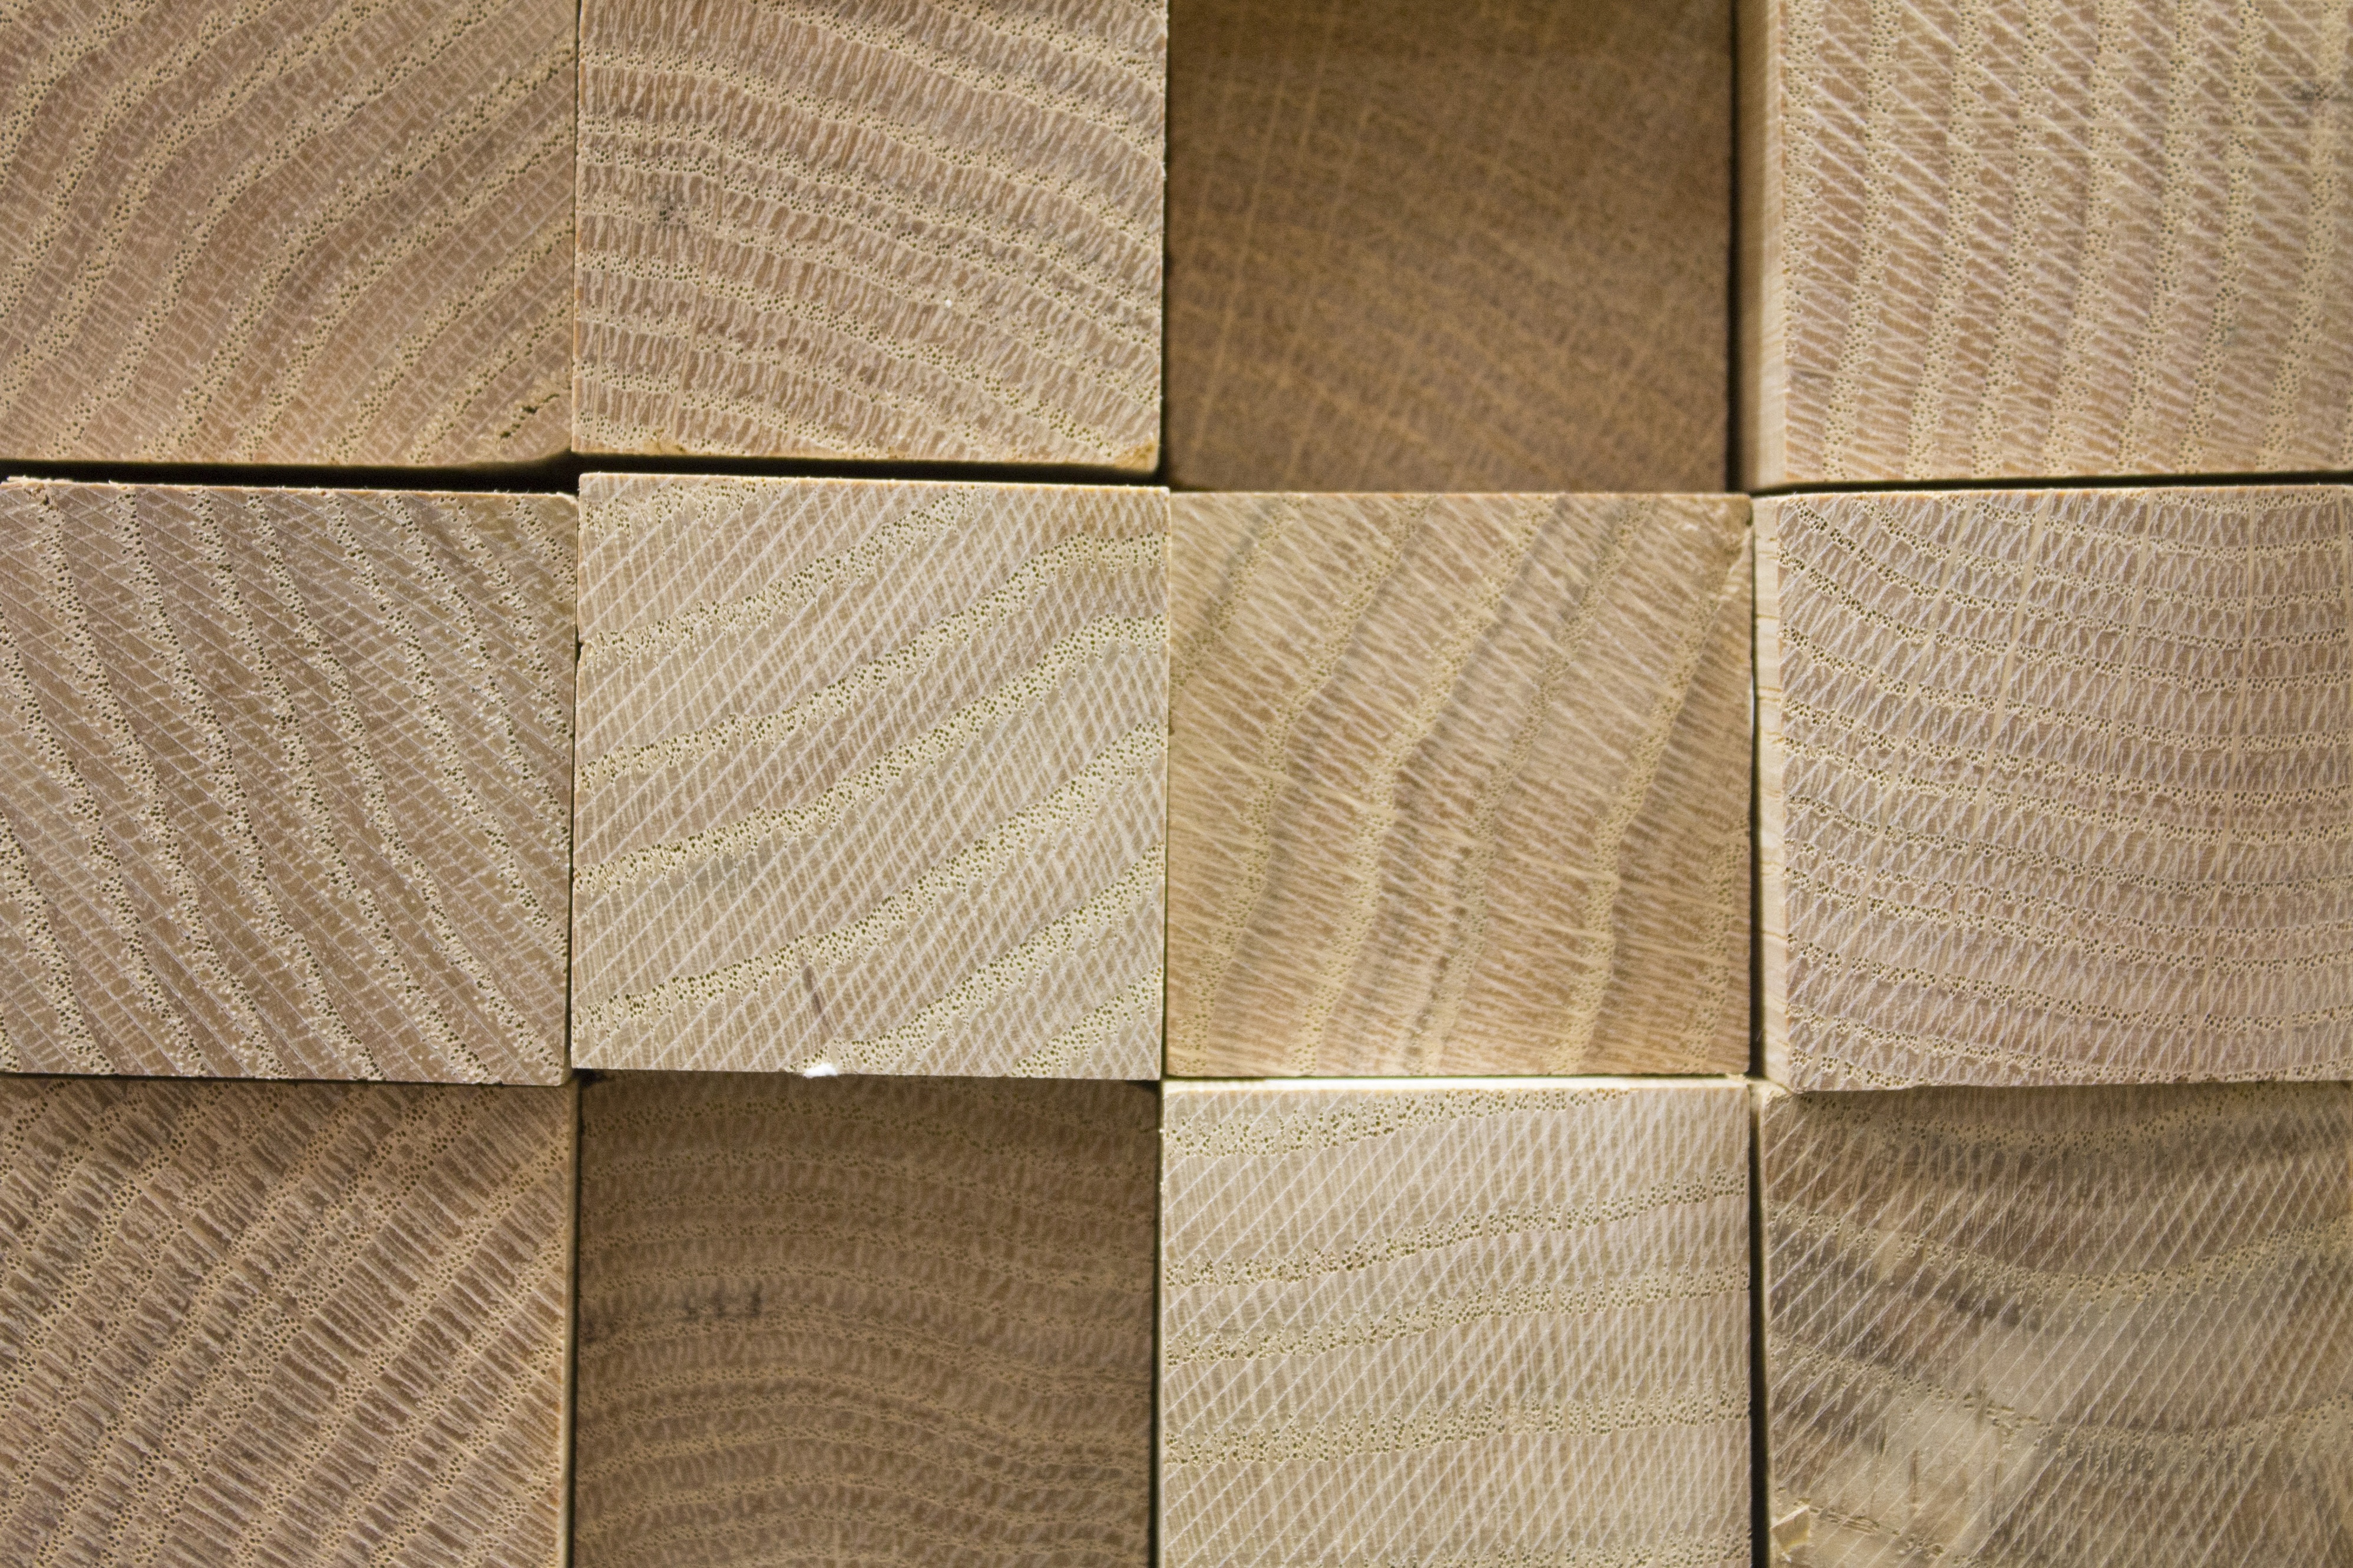
structure, wood, grain, texture, plank, floor, construction, pattern, natural, frame, brown, tile, industry, lumber, material, carpenter, textile, hardwood, carpentry, wooden, timber, 4x4, flooring, wood flooring